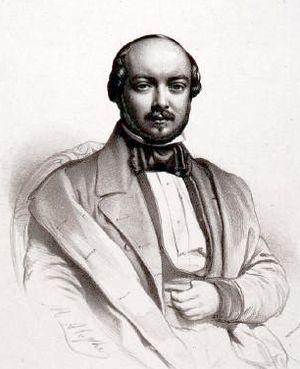
Musique en Wallonie ASBL O.M.W. est une Association sans but lucratif de droit belge qui s'est fixé pour objectif de valoriser le patrimoine musical de la communauté francophone de Belgique par le biais d'études et de recherches historiques musicologiques et un label de production discographique consacré à la diffusion du fruit de ces recherches. Établie en 1971, année de la création du Festival de Wallonie de musique classique, l'ASBL a été faite Officier du Mérite wallon en septembre 2012. Faisant régulièrement appel à des chercheurs universitaires, elle entretient des contacts étroits avec l'université de Liège qui accueille son siège social.
Dieudonné-Félix Godefroid, né à Namur le 24 juillet 1818 et mort à Villers-sur-Mer le 12 juillet 1897, est un harpiste et compositeur belge.
Marie-Alexandre Alophe, également connu sous le pseudonyme d'Adolphe Menut, né le 6 juin 1812 à Paris et mort dans cette même ville le 10 août 1883, est un peintre, lithographe et photographe français.